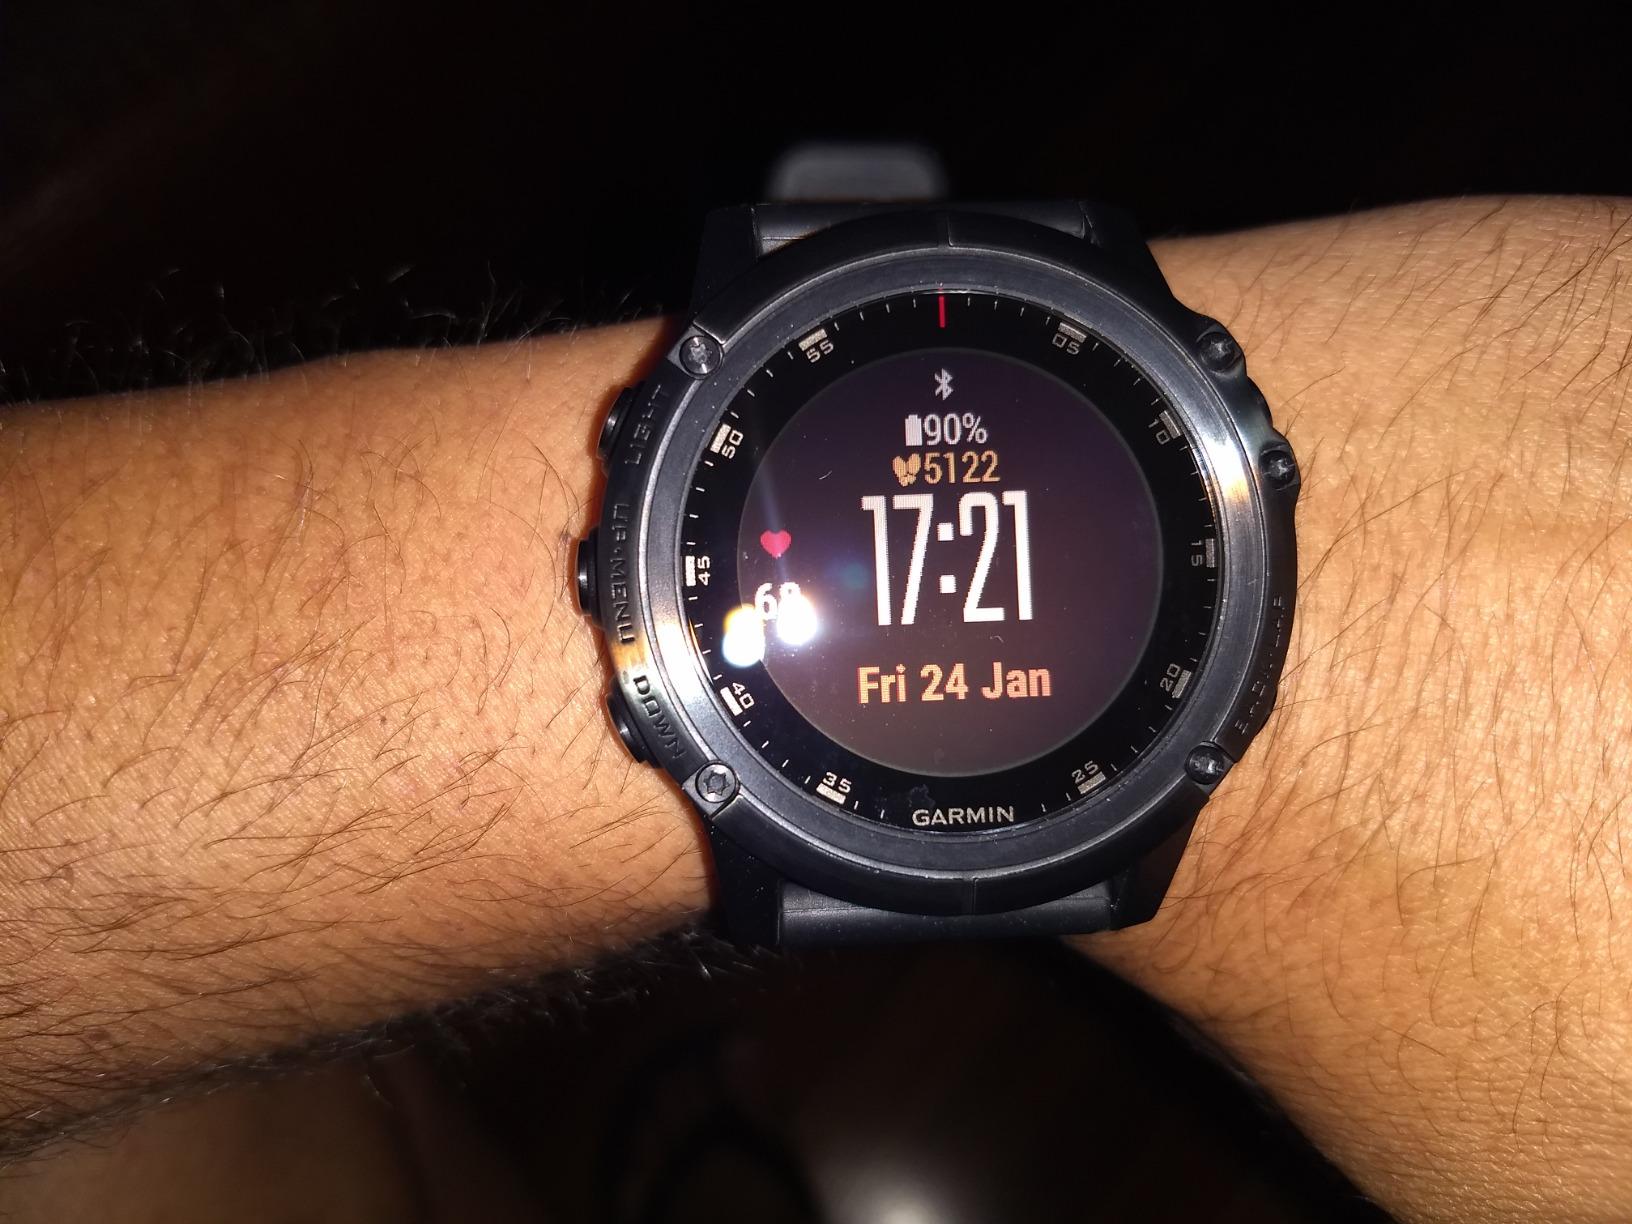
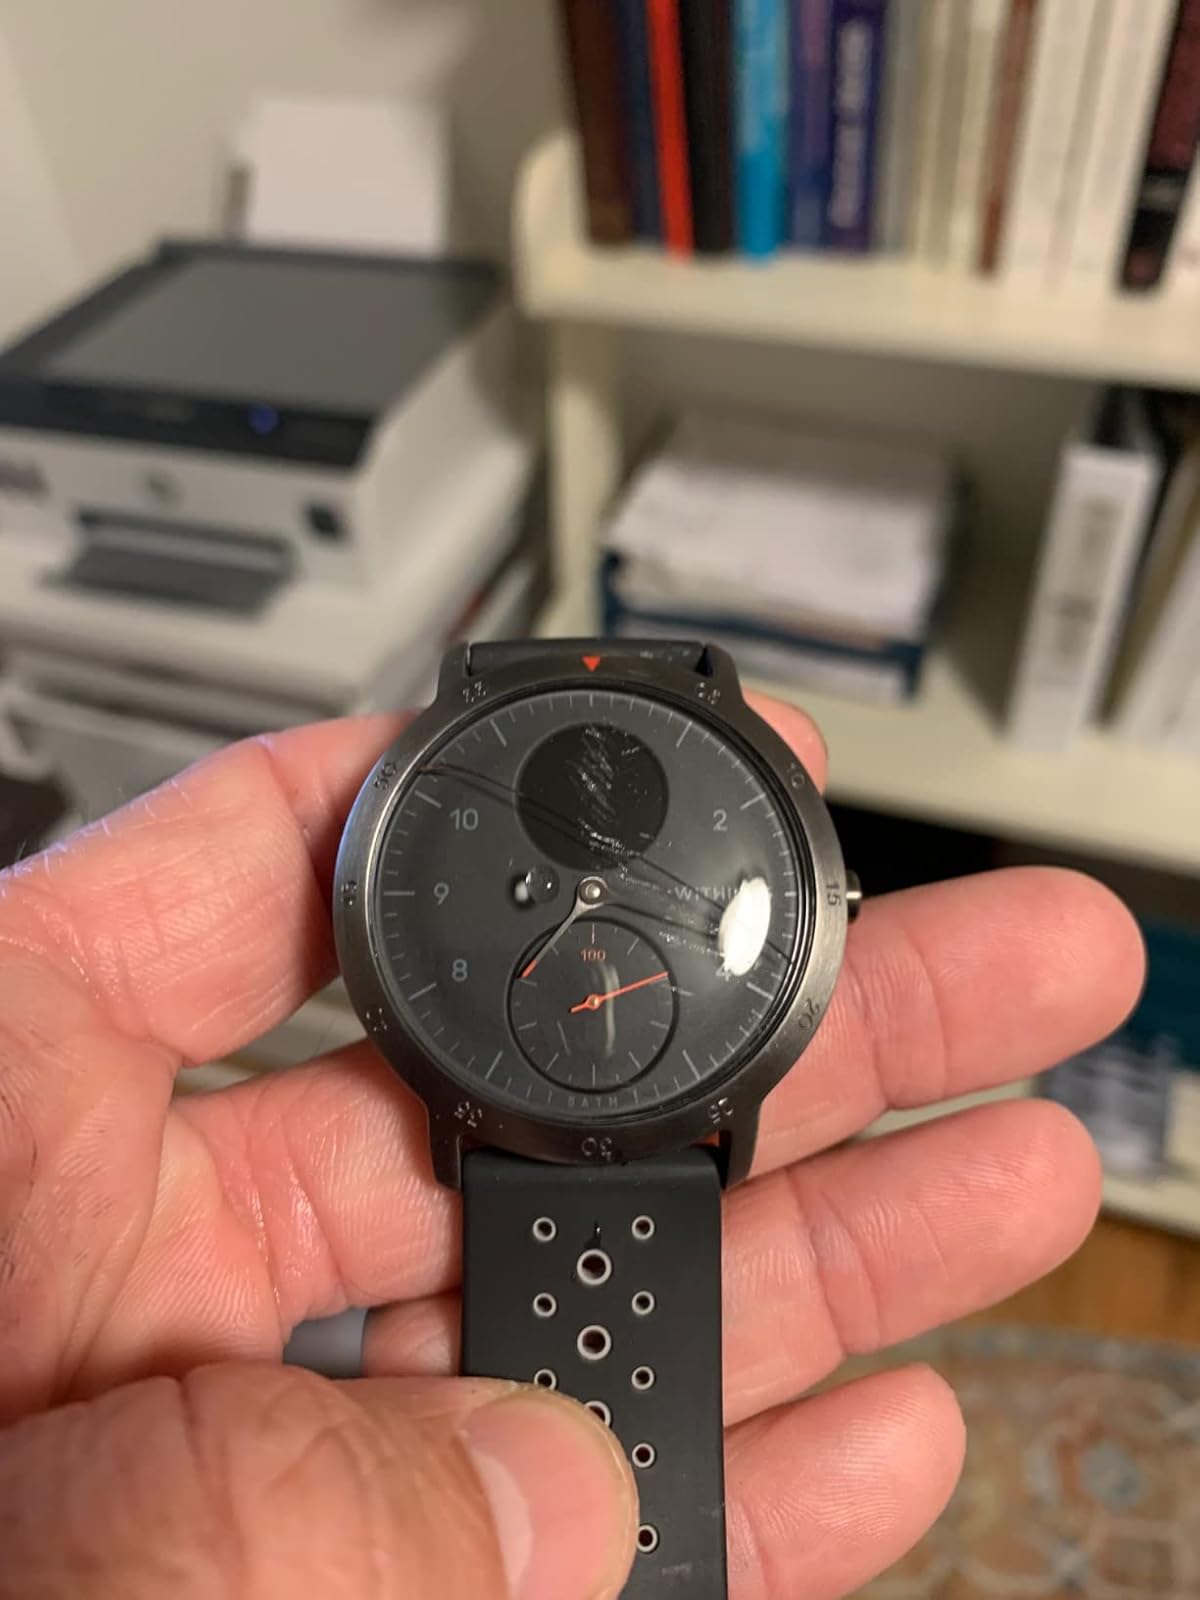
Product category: smartwatch
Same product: no